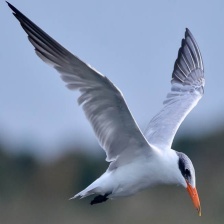
Species: CASPIAN TERN
Scientific name: HYDROPROGNE CASPIA